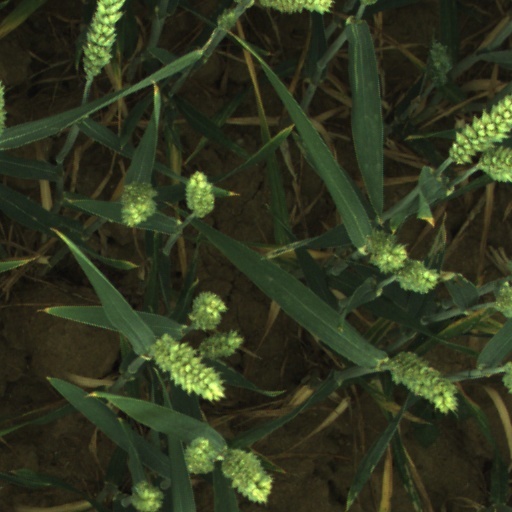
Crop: wheat